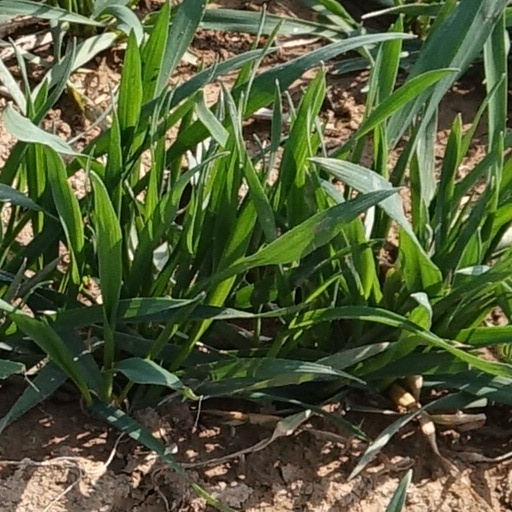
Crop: wheat